Charles Sumner Duke

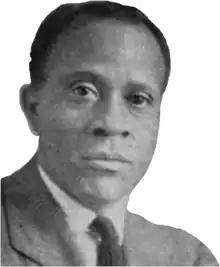
A photograph of Mr. Duke.

Charles Sumner Duke (July 21, 1879 – June 15, 1952) was an architect, engineer, and public official who advocated for opportunities for African Americans and helped found the National Technical Association (NTA) in 1925. His father was newspaperman and civil rights leader Jesse Duke.